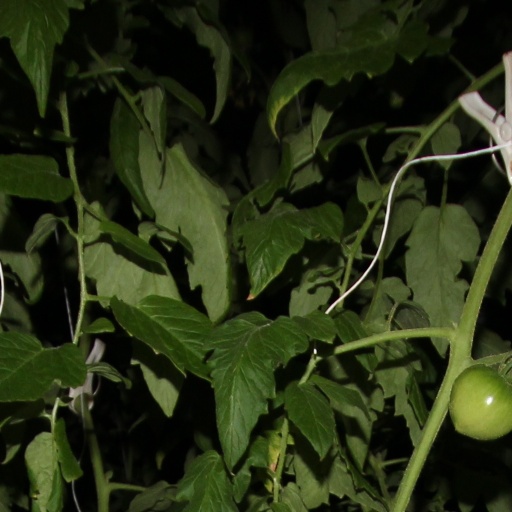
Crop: tomato